Detribalization

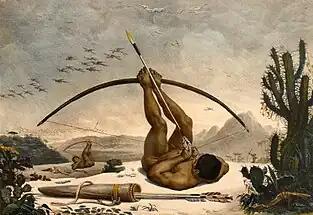
"Caboclo" by Jean-Baptiste Debret ca. 1834. ""Caboclo"" is a derogatory term meant to denote "civilized Indians" — a generic name that was given to detribalized baptized Indigenous people. It has also been used to mean "half-breed" or "of mixed blood."

In the seventeenth century, the Dutch East India Company was importing shiploads of slaves to South Africa, transferring the former colonial station for passing ships into a slaveholding colony. In 1685, the Cape Colony's last company commander and first governor, Simon van der Stel,formed an exploration party to locate a copper reserve that the Indigenous Nama people had shown him. The Nama were reportedly described by the colonists as "'very friendly'" and scholar Kitty Millet notes that, "relations were so amenable between the Nama and the Dutch settlers that the Nama treated the colony to a musical 'exhibition' for the governor's birthday." However, shortly after Dutch settlers introduced slave labor to the region and arrived in increasingly greater numbers, conflicts from 1659 to 1660 and 1673 to 1677, followed by a smallpox outbreak, caused the majority of the Nama to flee from their traditional territory. Those who remained soon "existed as 'detribalized indigenous peoples'."